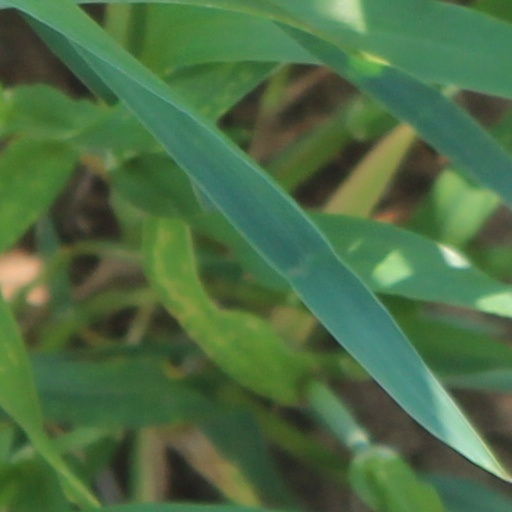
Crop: wheat